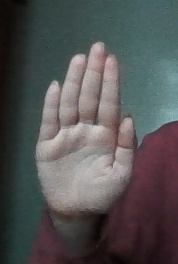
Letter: seen